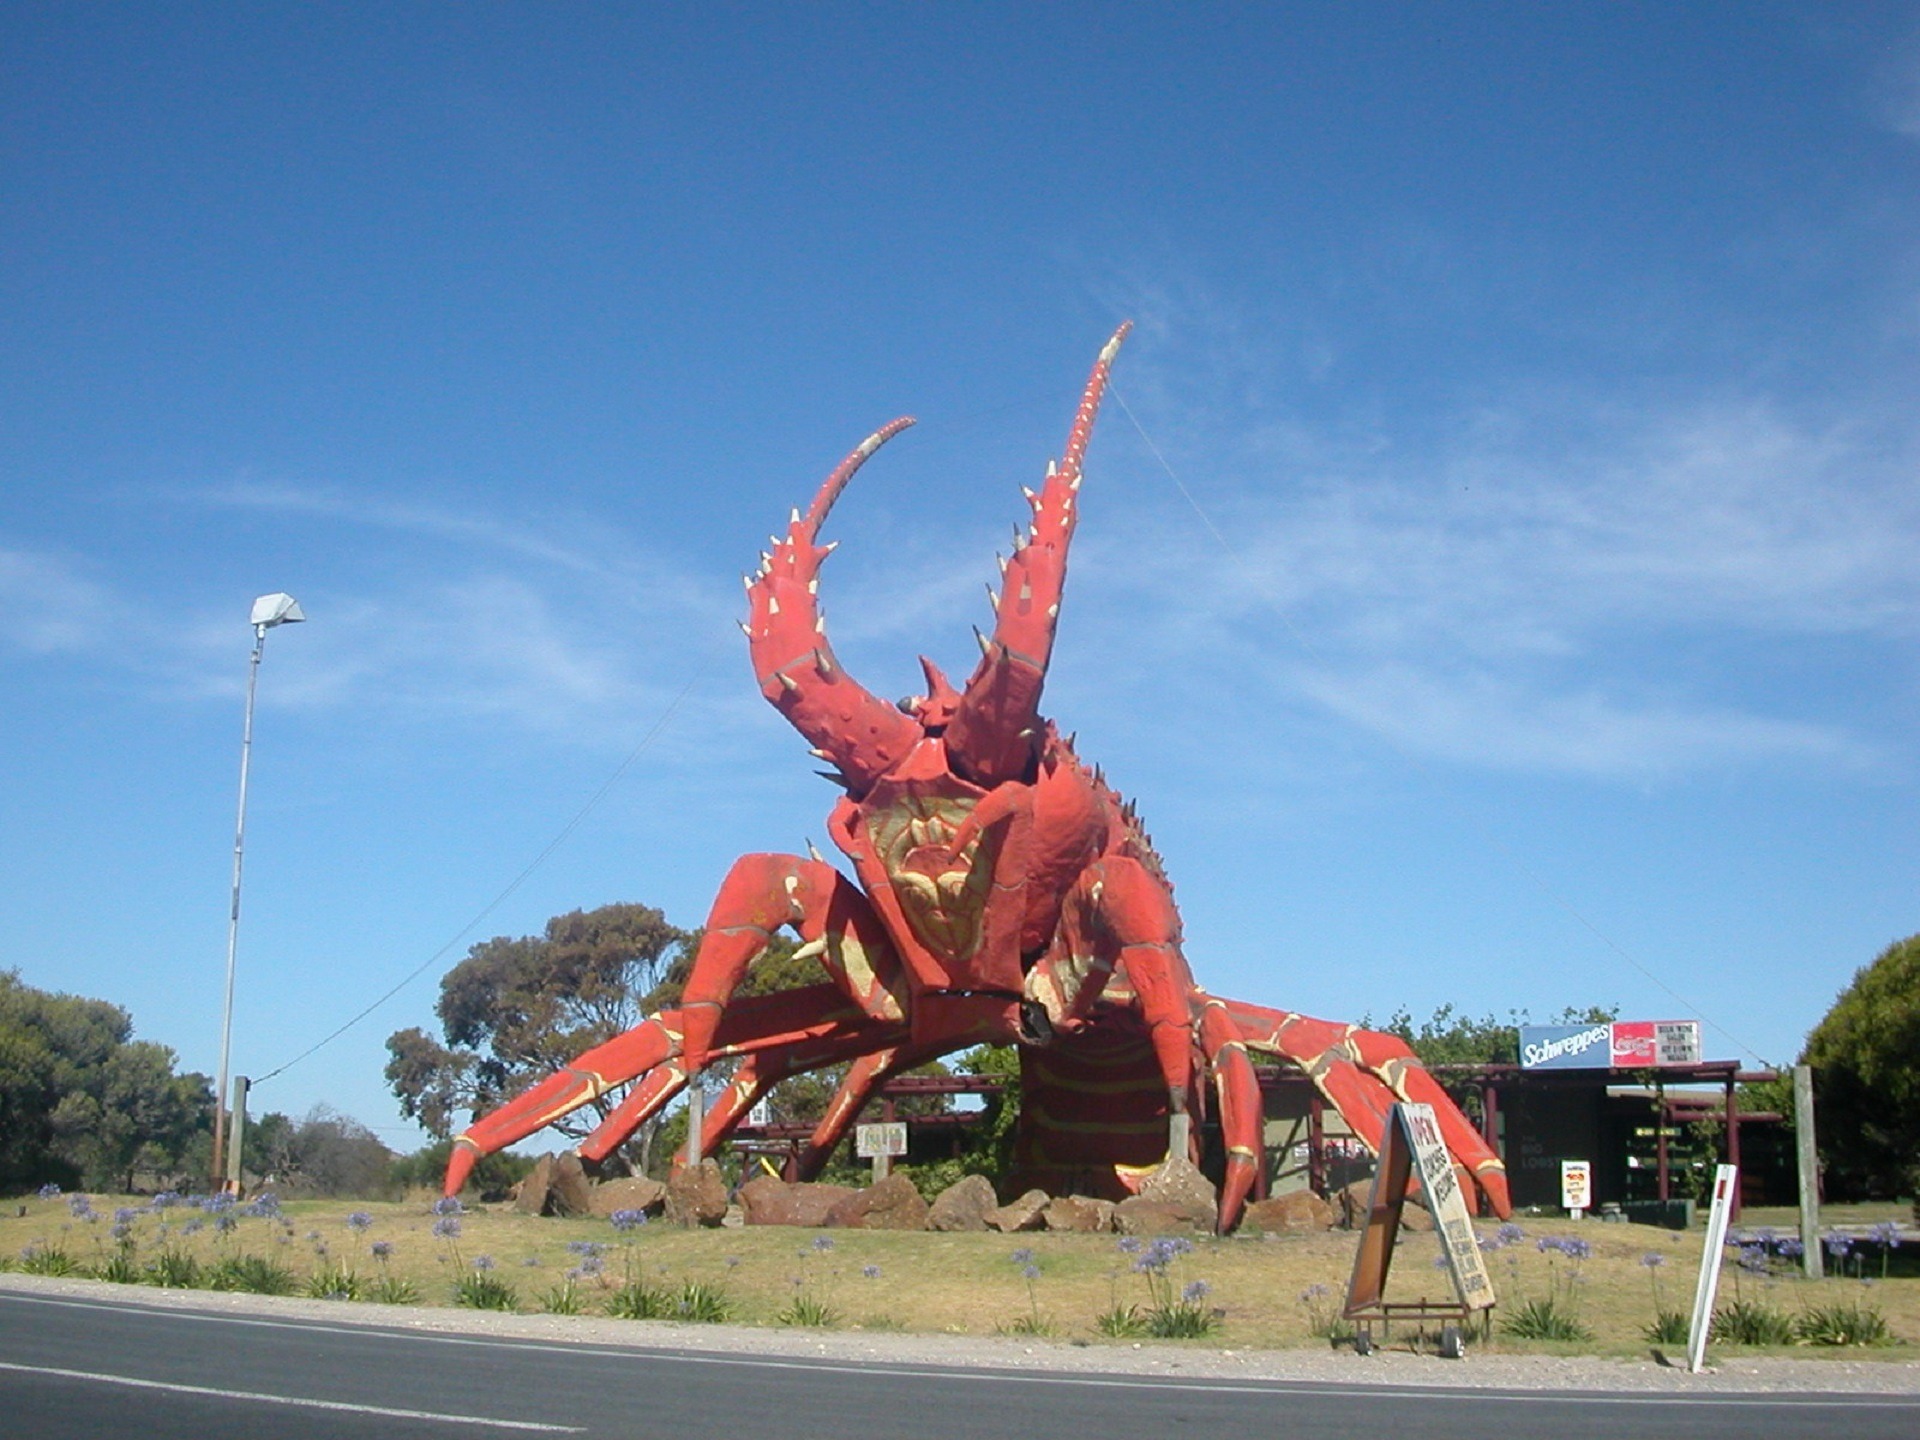
vehicle, lobster, australia, sculpture, atmosphere of earth, giant lobster